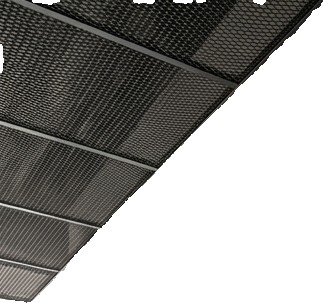
Surface category: ceiling